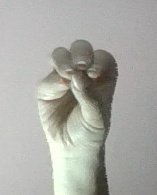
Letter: ha